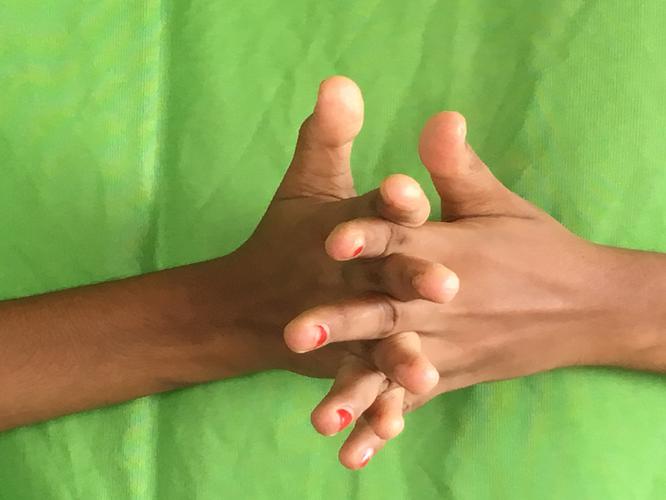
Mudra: Karkatta
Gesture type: double_hand